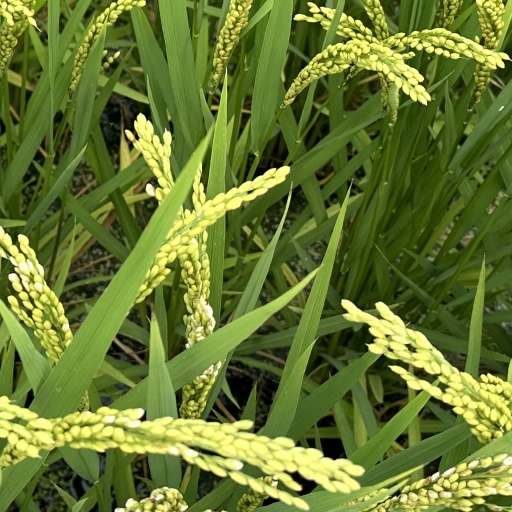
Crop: rice